Cossacks

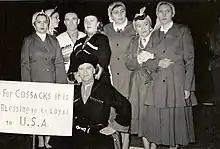
An American Cossack family in the 1950s

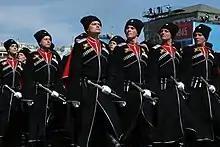
Cossacks marching in Red Square at the 2015 Victory Day Parade

The Cossacks are a predominantly East Slavic Eastern Christian people originating in the Pontic–Caspian steppe of eastern Ukraine and southern Russia. Cossacks played an important role in defending the southern borders of Ukraine and Russia, countering the Crimean-Nogai raids, alongside economically developing steppe regions north of the Black Sea and around the Azov Sea. Historically, they were a semi-nomadic and semi-militarized people, who, while under the nominal suzerainty of various Eastern European states at the time, were allowed a great degree of self-governance in exchange for military service. Although numerous linguistic and religious groups came together to form the Cossacks, most of them coalesced and became East Slavic–speaking Orthodox Christians.